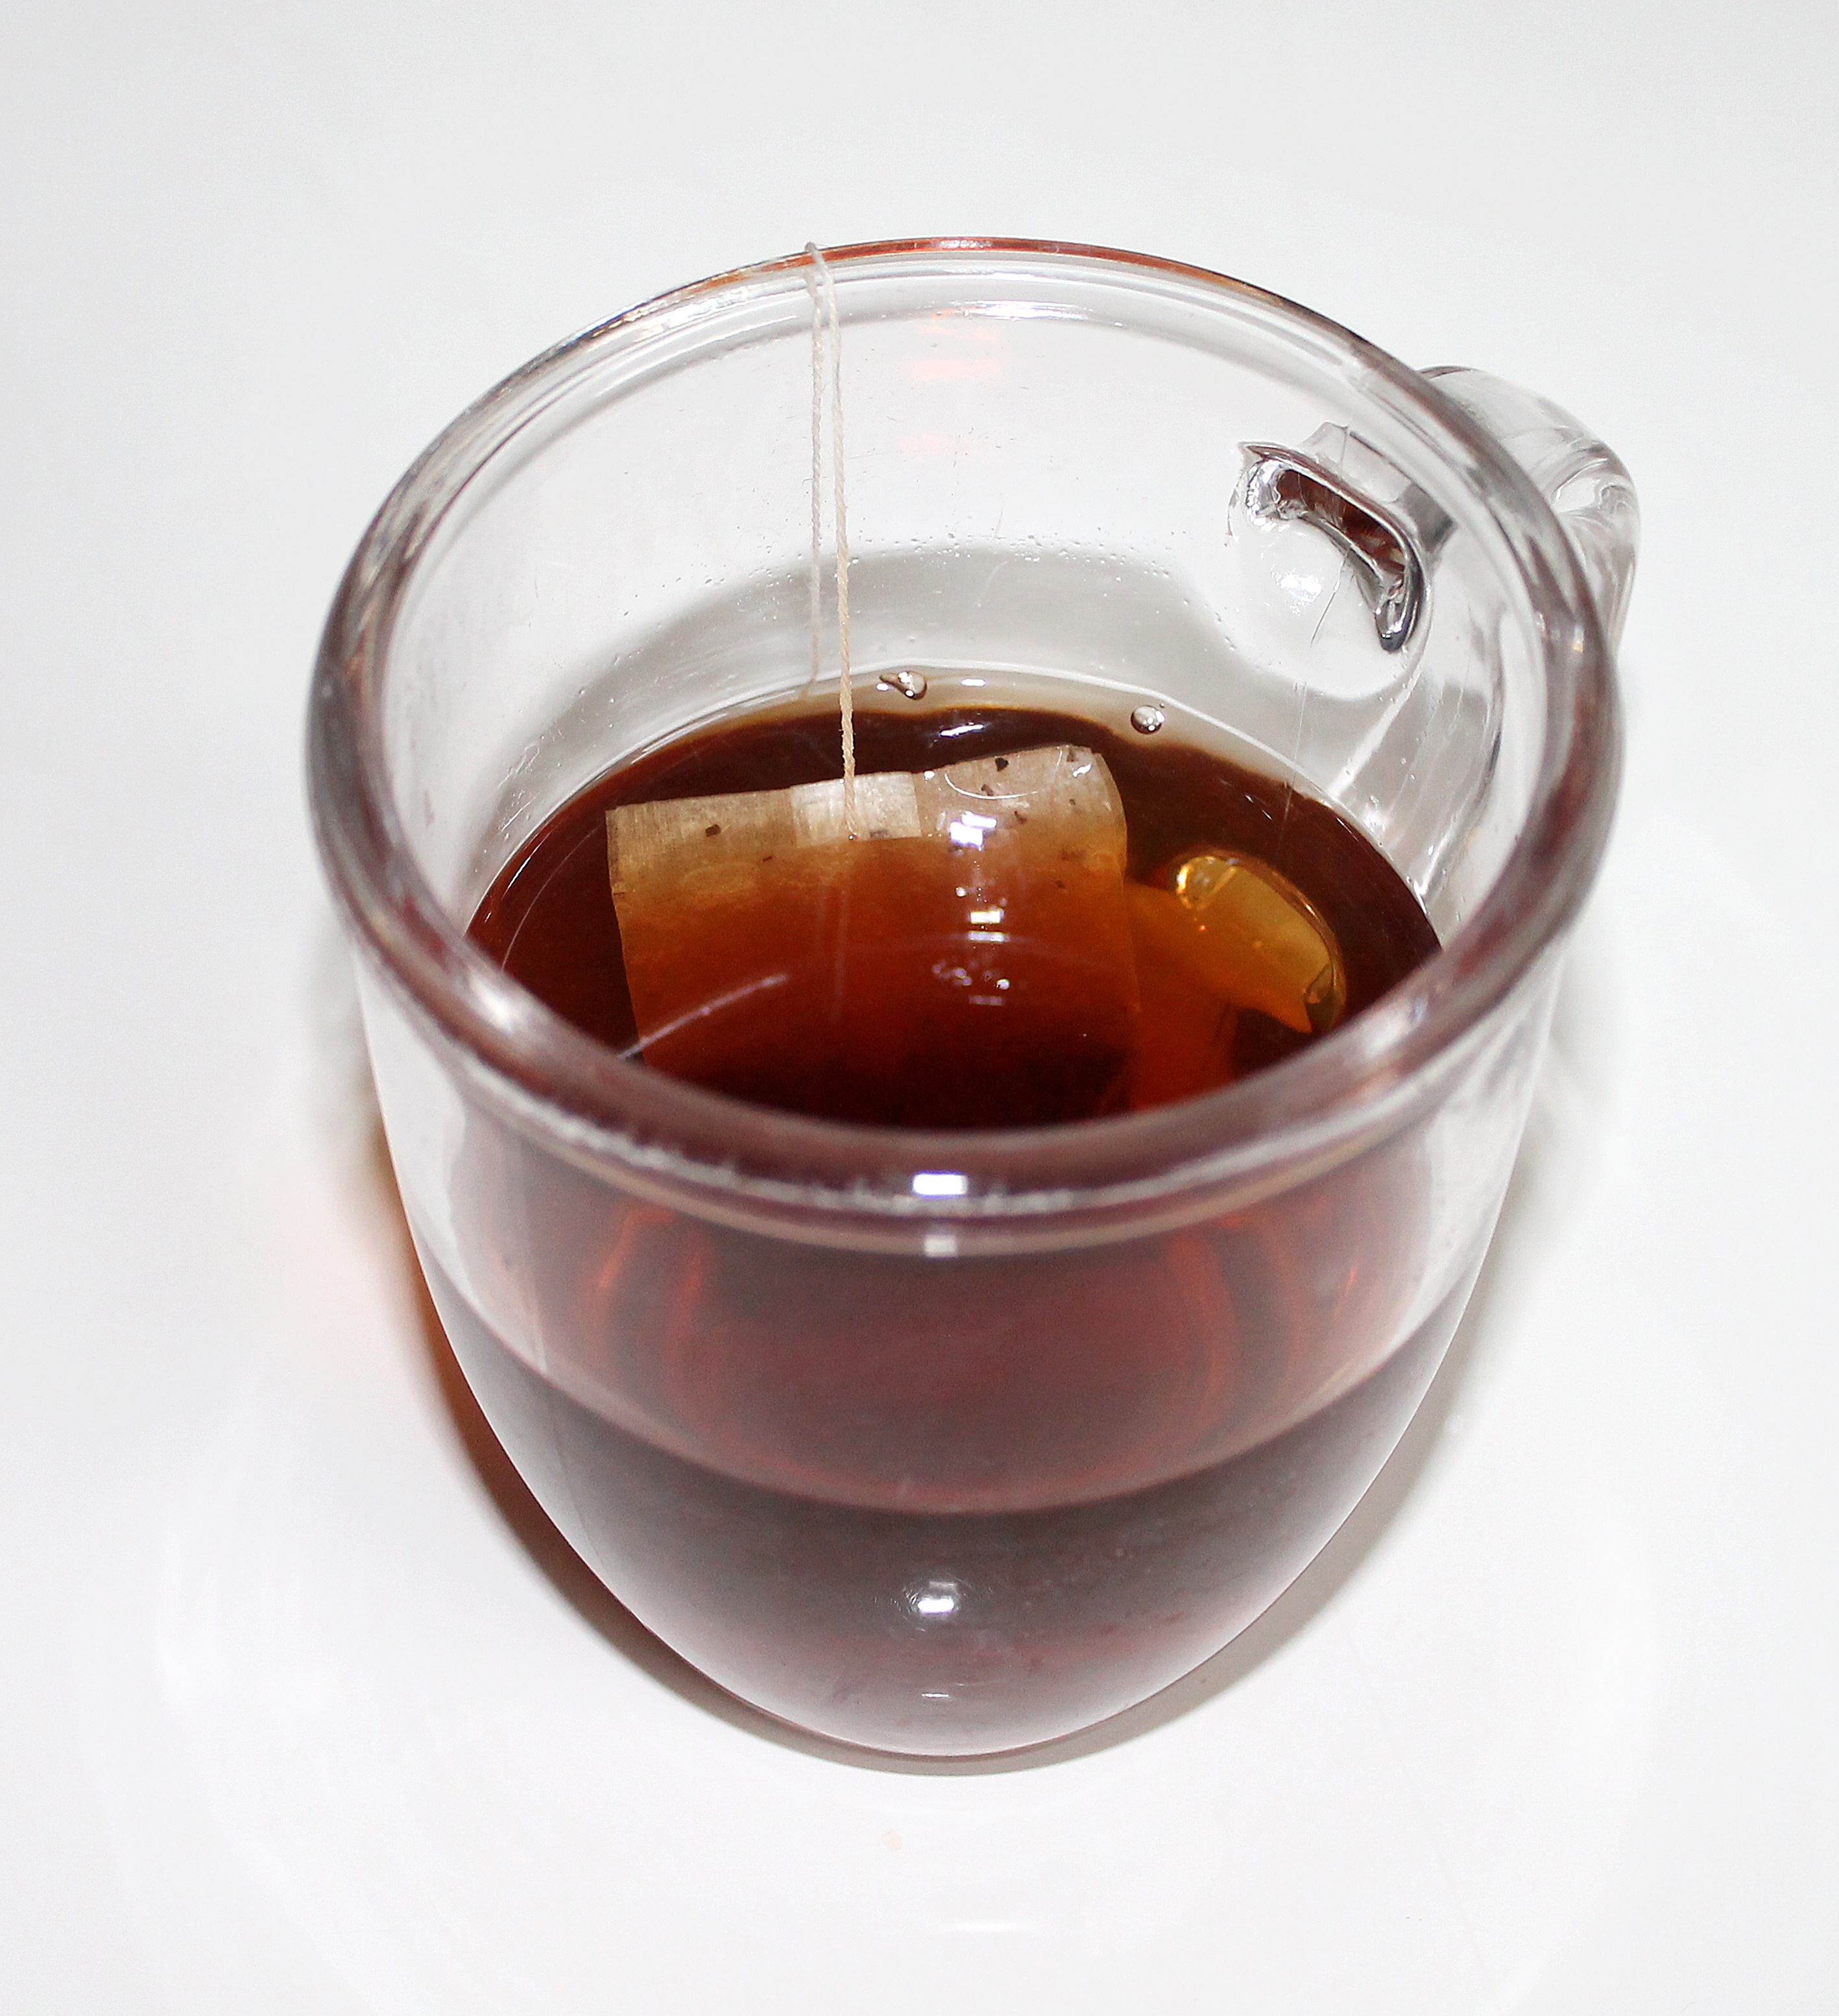
tea, cup, food, produce, drink, espresso, dessert, teacup, hot, flavor, tea bag